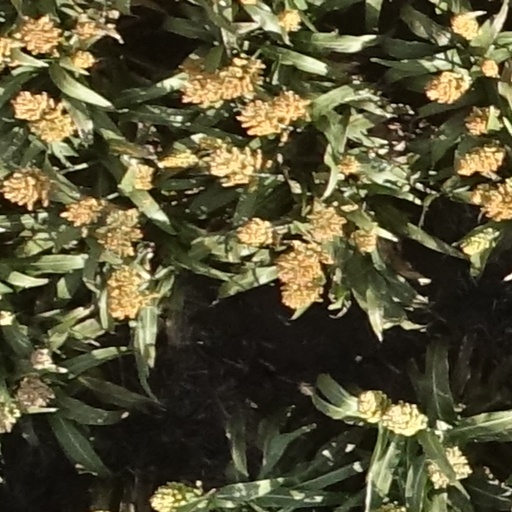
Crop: sorghum